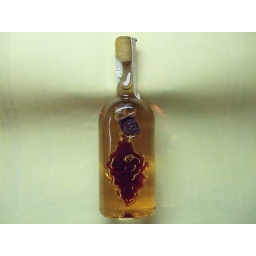
Hungarian desert wine in delicate bottle with grape cluster glass work